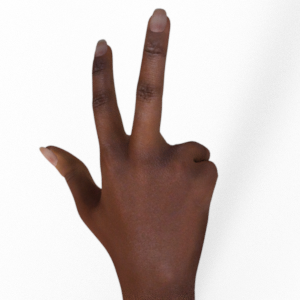
Label: scissors